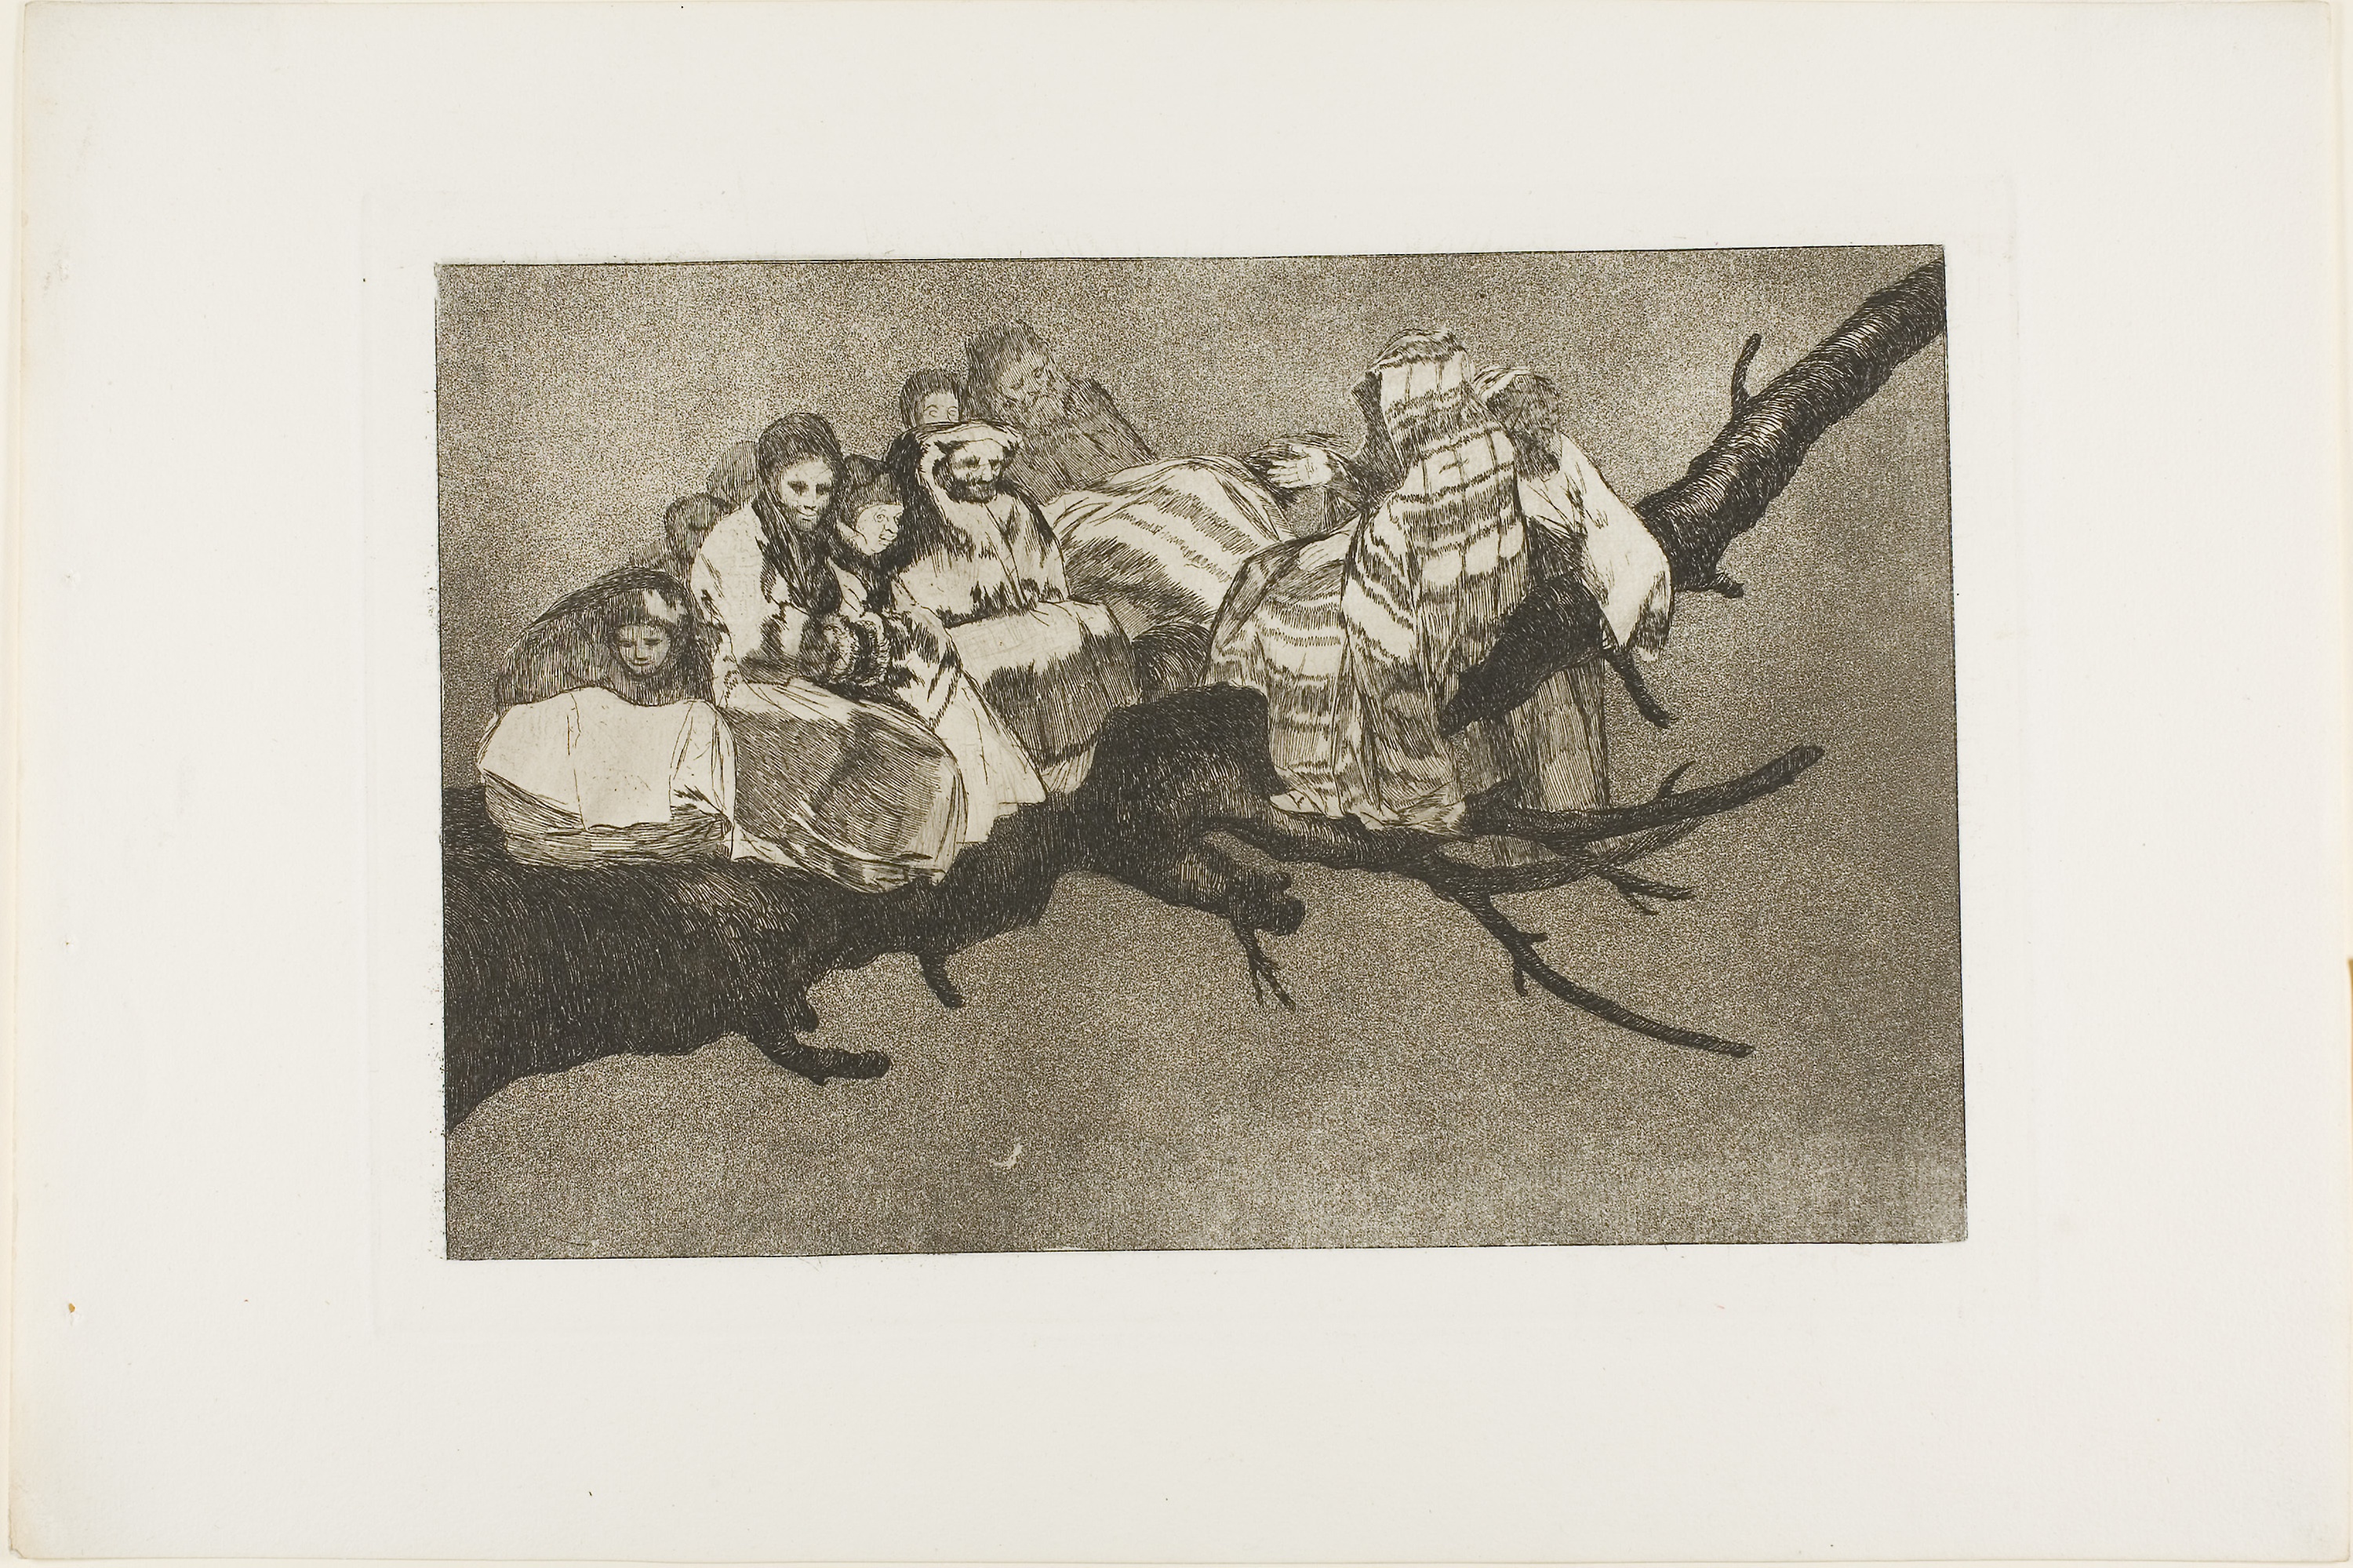
art, painting, modern art, artwork, visual arts, history, drawing, picture frame